Arthur Cushman McGiffert

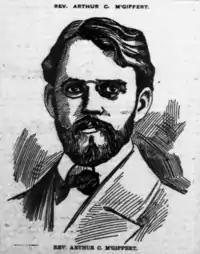
Arthur McGiffert in The Broad Ax on May 14, 1900

His published work, except occasional critical studies in philosophy, dealt with church history and the history of dogma. His best known publication is a "History of Christianity in the Apostolic Age" (1897). This book, which sustains critical historical eminence to this day, by its independent criticism and departures from traditionalism, aroused the opposition of the General Assembly of the Presbyterian Church; though the charges brought against McGiffert were dismissed by the Presbytery of New York, to which they had been referred, a trial for heresy seemed inevitable, and McGiffert, in 1900, retired from the Presbyterian ministry and retained his credentialed status by eager recognition from a Congregational Church. Likewise he retained his distinguished position at Union Theological Seminary.